Awista Ayub

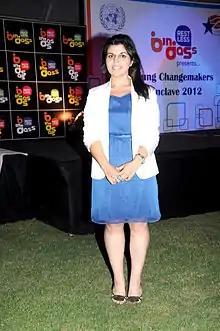
Awista Ayub

Awista Ayub (c. 1979) is an Afghan writer and founder of the Afghan Youth Sports Exchange in the United States.